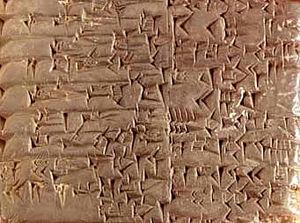
« Jamais sans doute dans l’histoire […] le thème du progrès n’a à ce point interrogé l’humanité dans son ensemble et l’humanité propre à chaque individu. »
L’écriture est un moyen de communication qui représente le langage à travers l'inscription de signes sur des supports variés. C'est une forme de technologie qui s'appuie sur les mêmes structures que la parole, comme le vocabulaire, la grammaire et la sémantique, mais avec des contraintes additionnelles liées au système de graphies propres à chaque culture. C'est d'une certaine façon « l'intégration de la langue des hommes au visible ».